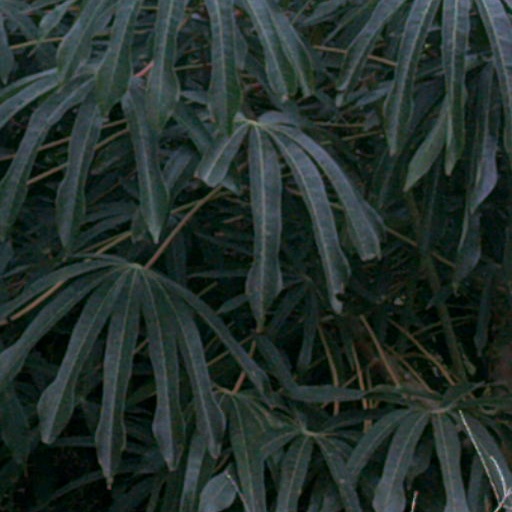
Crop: cassava